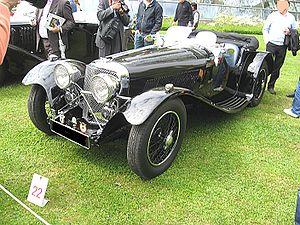
SS Cars est un constructeur automobile anglais fondé en 1922 et disparu en 1945. L'entreprise est initialement gérée et en grande partie détenue par William Lyons et son partenaire et cofondateur William Walmsley. Elle produit des berlines de sport de 1934 à la déclaration de guerre en 1940 ainsi que quelques voitures de sport décapotables à deux places à partir de mars 1935, Walmsley ayant vendu l'intégralité de ses parts en janvier 1935. Le 23 mars 1945, la dénomination commerciale « SS Cars Ltd. » est modifiée pour devenir « Jaguar Cars Limited ».